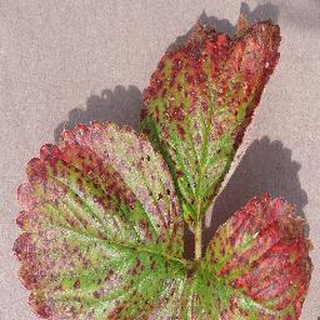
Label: strawberry_leaf_scorch